Army Gold Medal

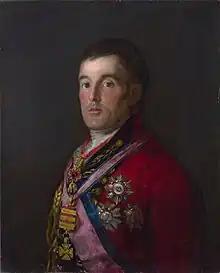
The Duke of Wellington wearing the Gold Cross with three clasps

The Large Gold Medal, was restricted to general officers.The medal was in diameter, and mounted in a gold frame, glazed on both sides.Obverse: Britannia with shield, seated and facing left and holding a laurel wreath in her right hand and a palm branch in her left. Behind her, the head of a lion can be seen.Reverse: A laurel wreath surround, with the name of the battle engraved in the centre, although that for Barrosa was die struck.The medal was worn around the neck.The designer was Thomas Wyon